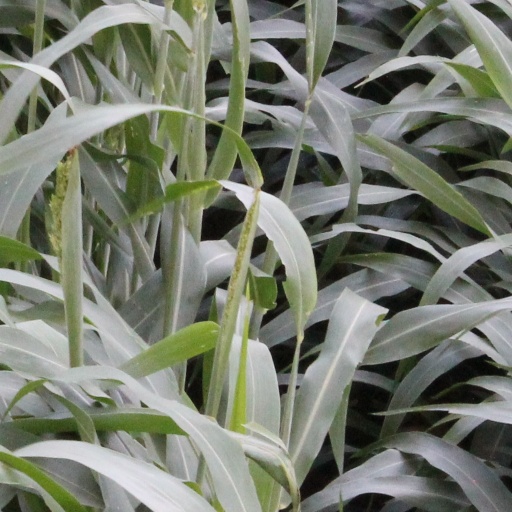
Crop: sorghum